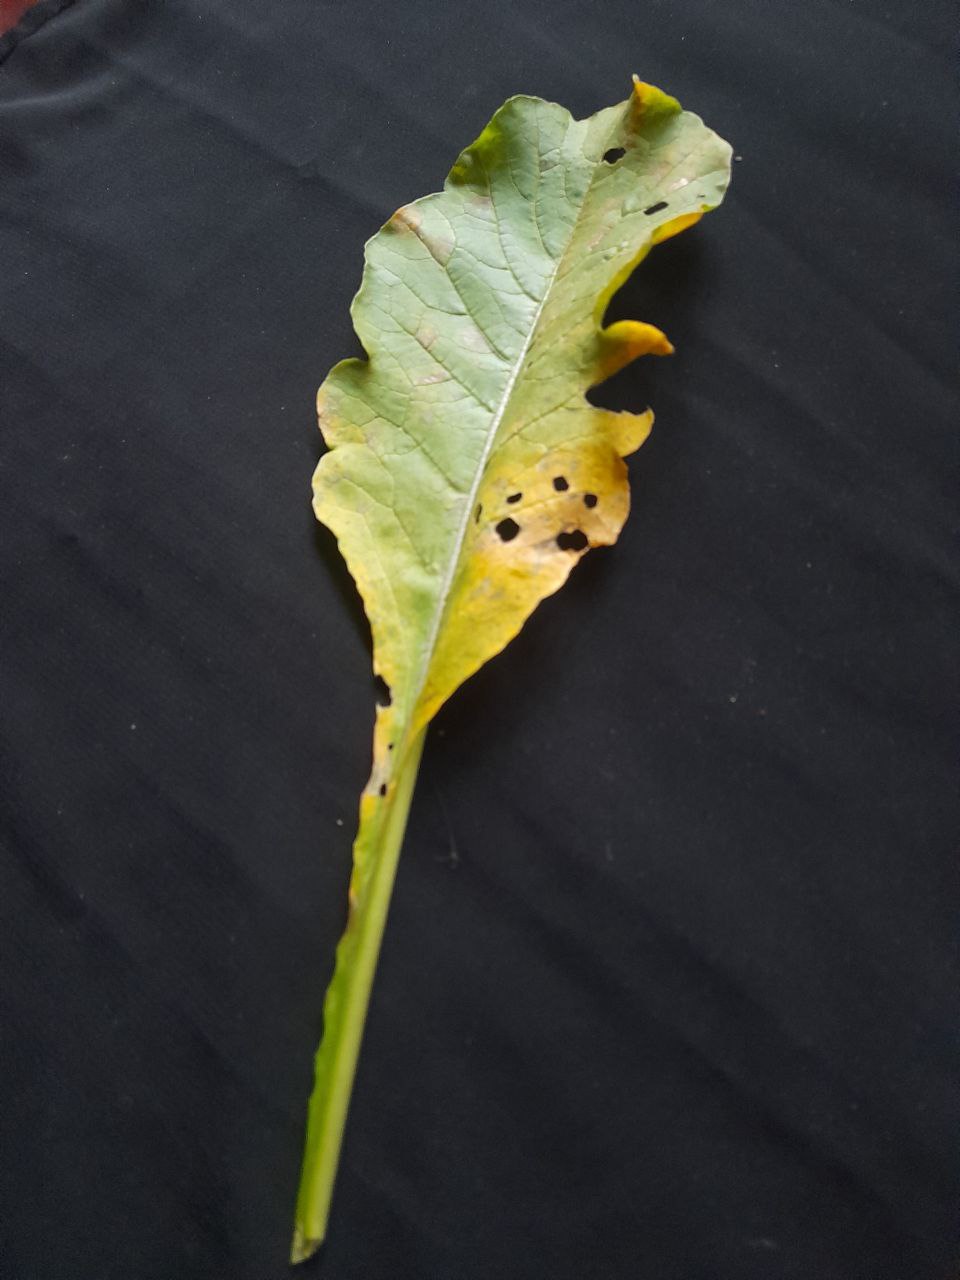
Label: flea beetle